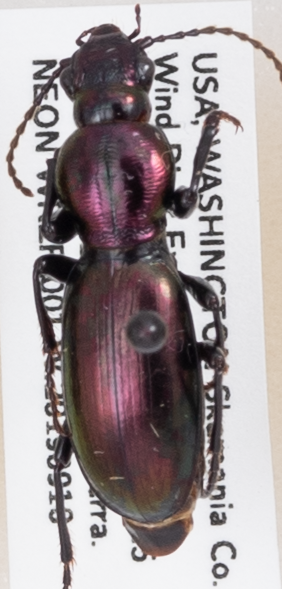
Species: Zacotus matthewsii
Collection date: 2019-09-10
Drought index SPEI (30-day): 0.412
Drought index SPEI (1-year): -1.45
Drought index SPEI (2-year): -1.623